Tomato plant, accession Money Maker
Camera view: horizontal (90 deg, fisheye); turntable rotation: 240 degrees
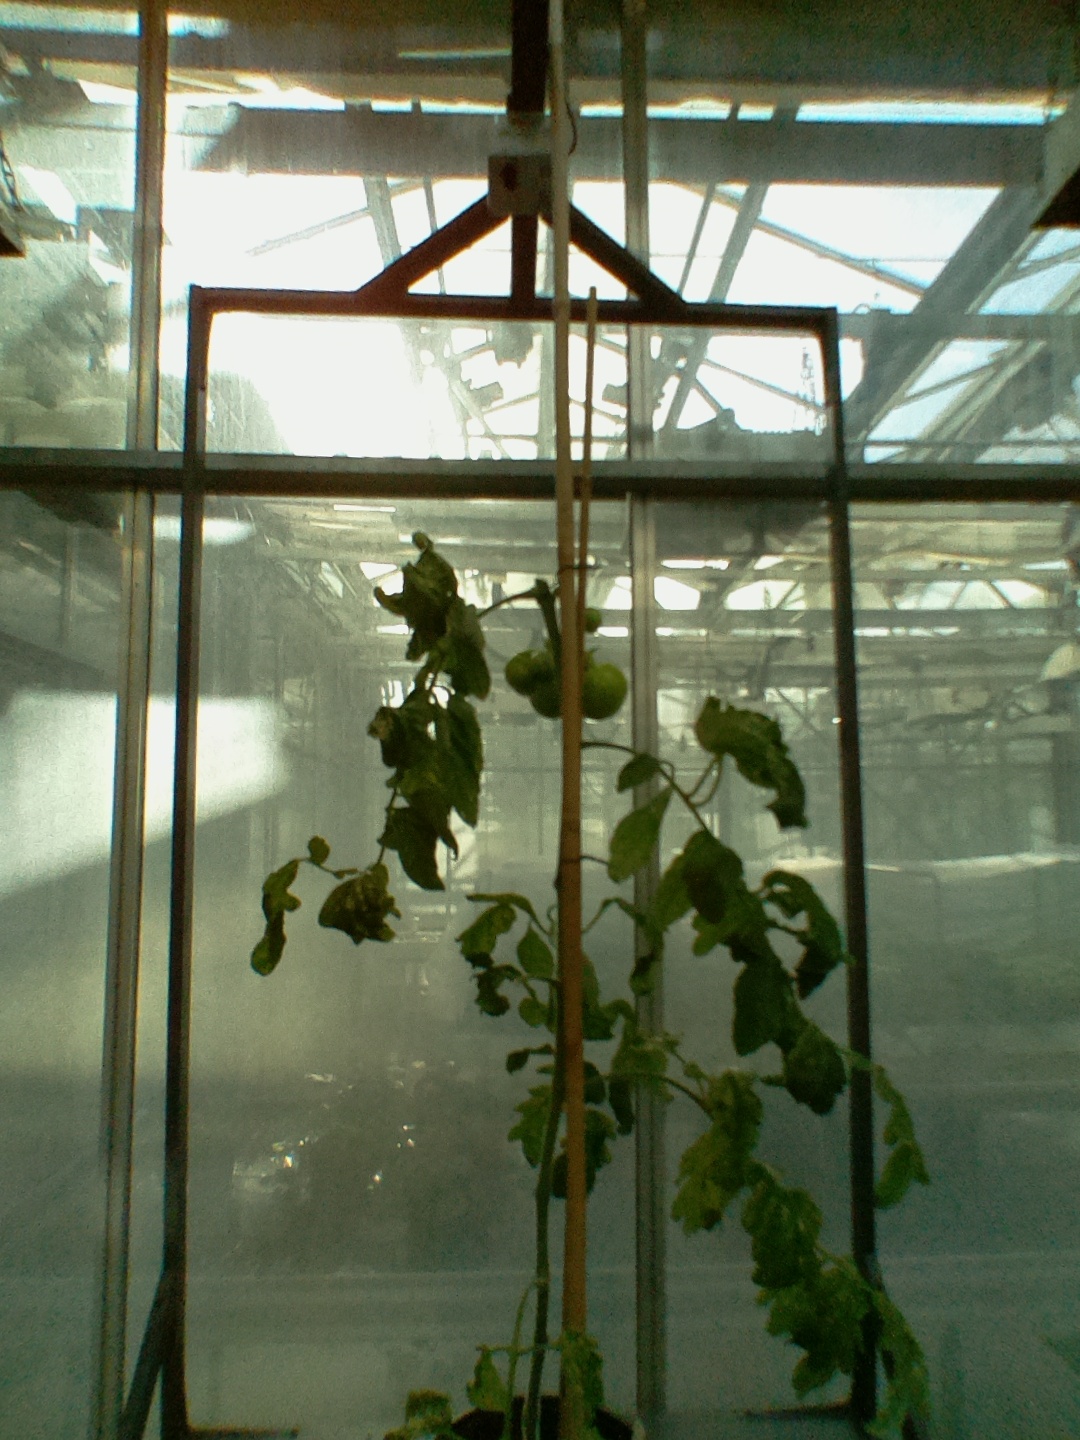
BBCH growth stage 77: 70%-80% of final fruit size